Prestosuchus

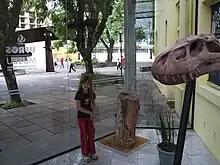

Four specimens are stored at the Universidade Federal do Rio Grande do Sul (UFRGS) in Porto Alegre. The first to be described was UFRGS-PV-0156-T, a massive and well-preserved skull discovered along with most of a vertebral column at the Pascual Sanga outcrop in Candelária. It was originally described by Barberena (1978) and has experienced much discussion as to its relations to the original Munich specimens. A more complete partial skeleton from Vale Verde, UFRGS-PV-0152-T, was studied by Nesbitt (2011) along with the Munich lectotype and UFRGS-PV-0156-T. It is anatomically similar to the latter specimen but has yet to be fully described.